Brolæggerstræde 3

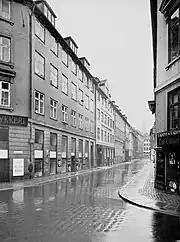
Brolæggerstræde 1-3

The property was after the turn of the century mostly used as office space and other commercial use. The property was thus only home to six residents at the 1906 census. Bertel Christian Jørgensen, an electrician, resided on the third floor with Bertel Christian Sørensen and Sørensen's wife Emilie Marie Petersen Munkeboe. Hans Peter Jakobsen, a shoemaker, resided on the fourth floor with his wife Agnes Marie Dagmar Jakobsen. Christiane Elizabeth Hein, a seamstress, was also resident on the four floor.